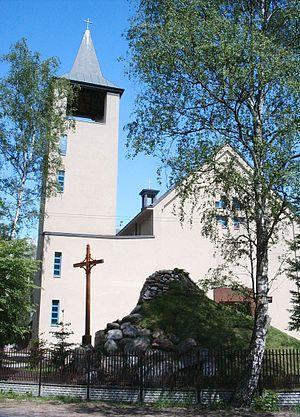
Kędzierówka est un village polonais de la gmina de Prażmów dans la powiat de Piaseczno de la voïvodie de Mazovie dans le centre-est de la Pologne.